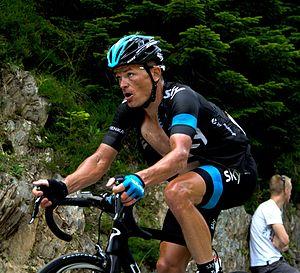
Vassil Vassilievitch Kiryenka - en biélorusse : Васіль Васільевіч Кірыенка et en anglais : Vasil Kiryienka - né le 28 juin 1981 à Retchytsa, est un coureur cycliste biélorusse, professionnel entre 2006 et janvier 2020. Au cours de sa carrière, il participe à des compétitions sur route et sur piste. Spécialiste du contre-la-montre, il est champion du monde de la discipline en 2015. Sur piste, il est champion du monde de la course aux points en 2008. Il prend sa retraite le 30 janvier 2020 en raison de problèmes cardiaques. Au total, il participe à 20 grands tours et est membre de l'équipe du vainqueur à cinq reprises. Il compte trois succès d'étape sur le Tour d'Italie et un autre sur le Tour d'Espagne.